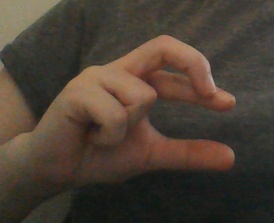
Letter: thal